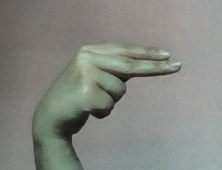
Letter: ain